Lavinia B. Sneed

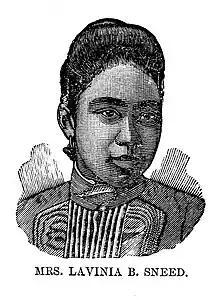

Lavinia B. Sneed (née Lavinia Elliot; 1867–1932) was an American journalist, known for her prolific work and accessible style of writing.